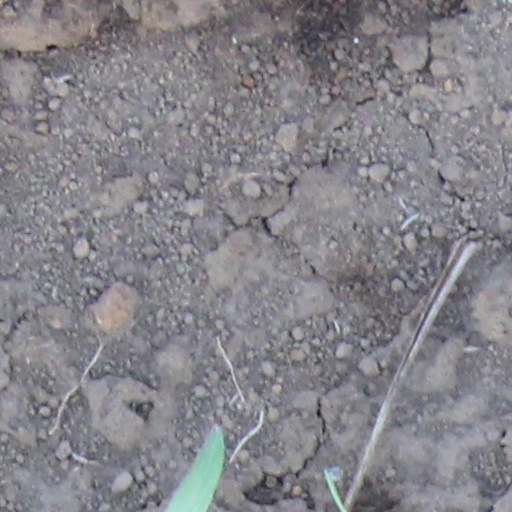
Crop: wheat